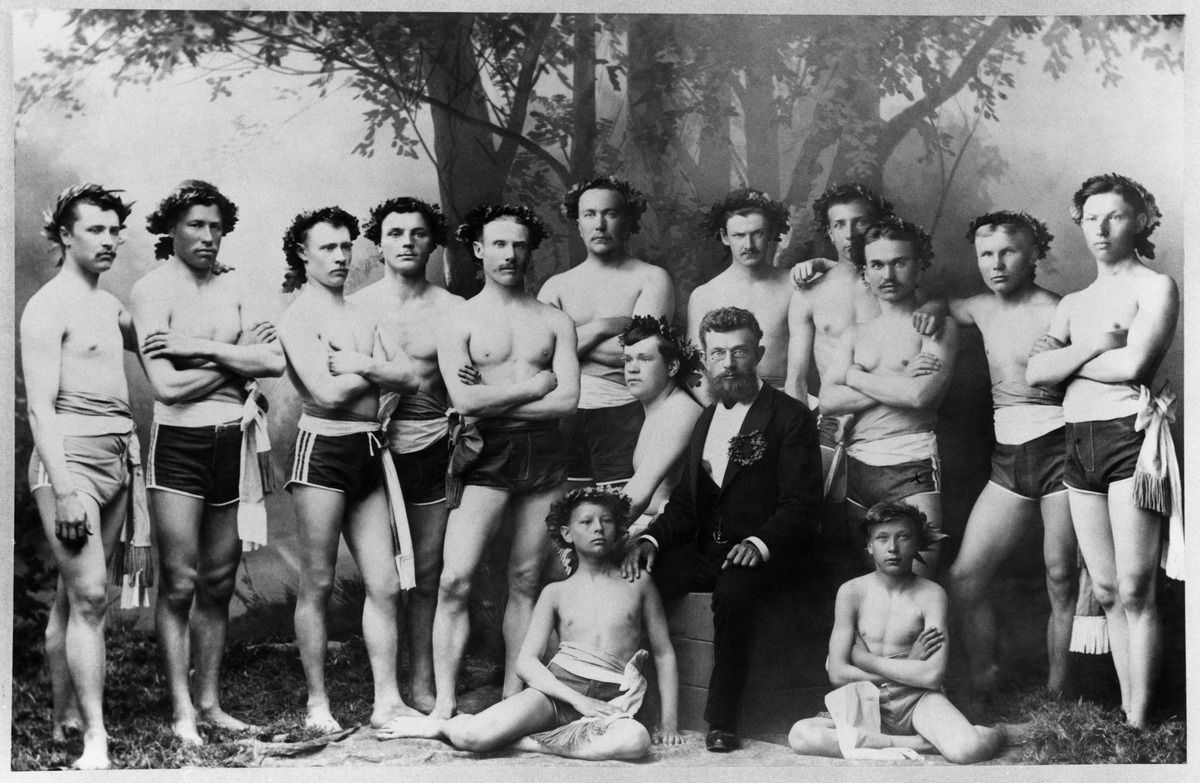
Helsingfors simsällskapetin uimamaisterit ryhmäkuvassa
sisällön kuvaus: Helsingfors simsällskapetin uimamaisterit ryhmäkuvassa mustavalkoinen
Kuvaaja: Nyblin, Daniel, valokuvaaja
Ajankohta: kuvausaika 1890 noin
Aiheet: Helsingfors Simsällskap, urheiluseurat, vesiurheilu uinti, urheiluvaatteet uimapuvut, seppeleet